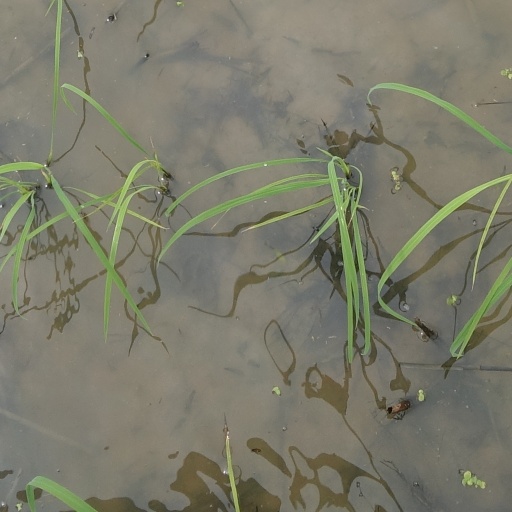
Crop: rice